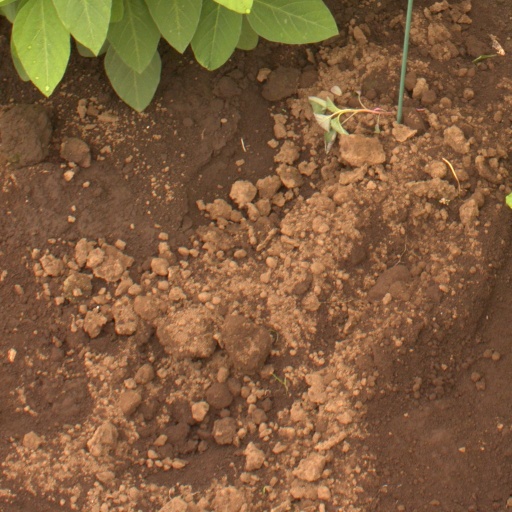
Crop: soybean